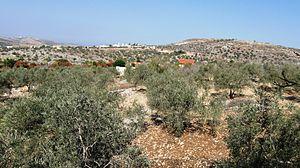
L’olivier est un arbre fruitier qui produit les olives, un fruit consommé sous diverses formes et dont on extrait une des principales huiles alimentaires, l'huile d'olive. C'est la variété, domestiquée depuis plusieurs millénaires et cultivée principalement dans les régions de climat méditerranéen, de l'une des sous-espèces de Olea europaea, une espèce d'arbres et d'arbustes de la famille des Oléacées.